Douglas Vickers

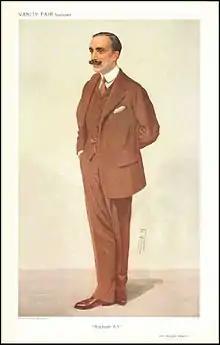

Douglas Vickers (24 July 1861 – 23 November 1937) was an English industrialist and politician. His family owned the famous Sheffield firm Vickers, Sons & Co. Ltd.